Sinusitis

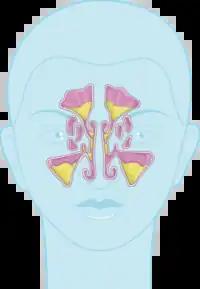
Illustration depicting sinusitis, note the fluid in the sini

Sinusitis (or rhinosinusitis) is defined as an inflammation of the mucous membrane that lines the paranasal sinuses and is classified chronologically into several categories: